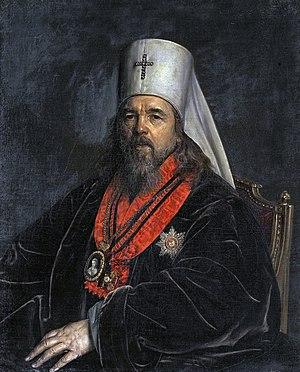
Métropolite Séraphin fut métropolite de Moscou de 1819 à 1821.